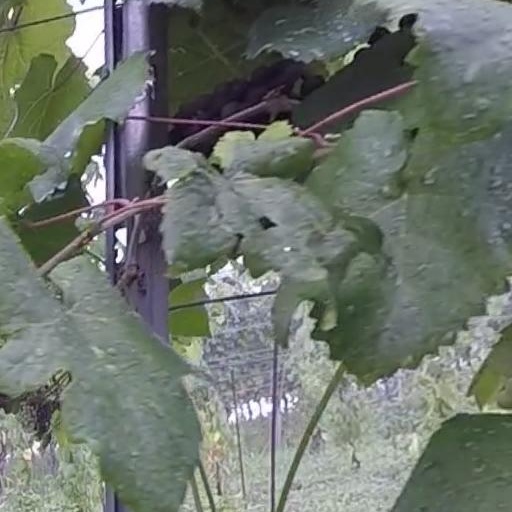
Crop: grape